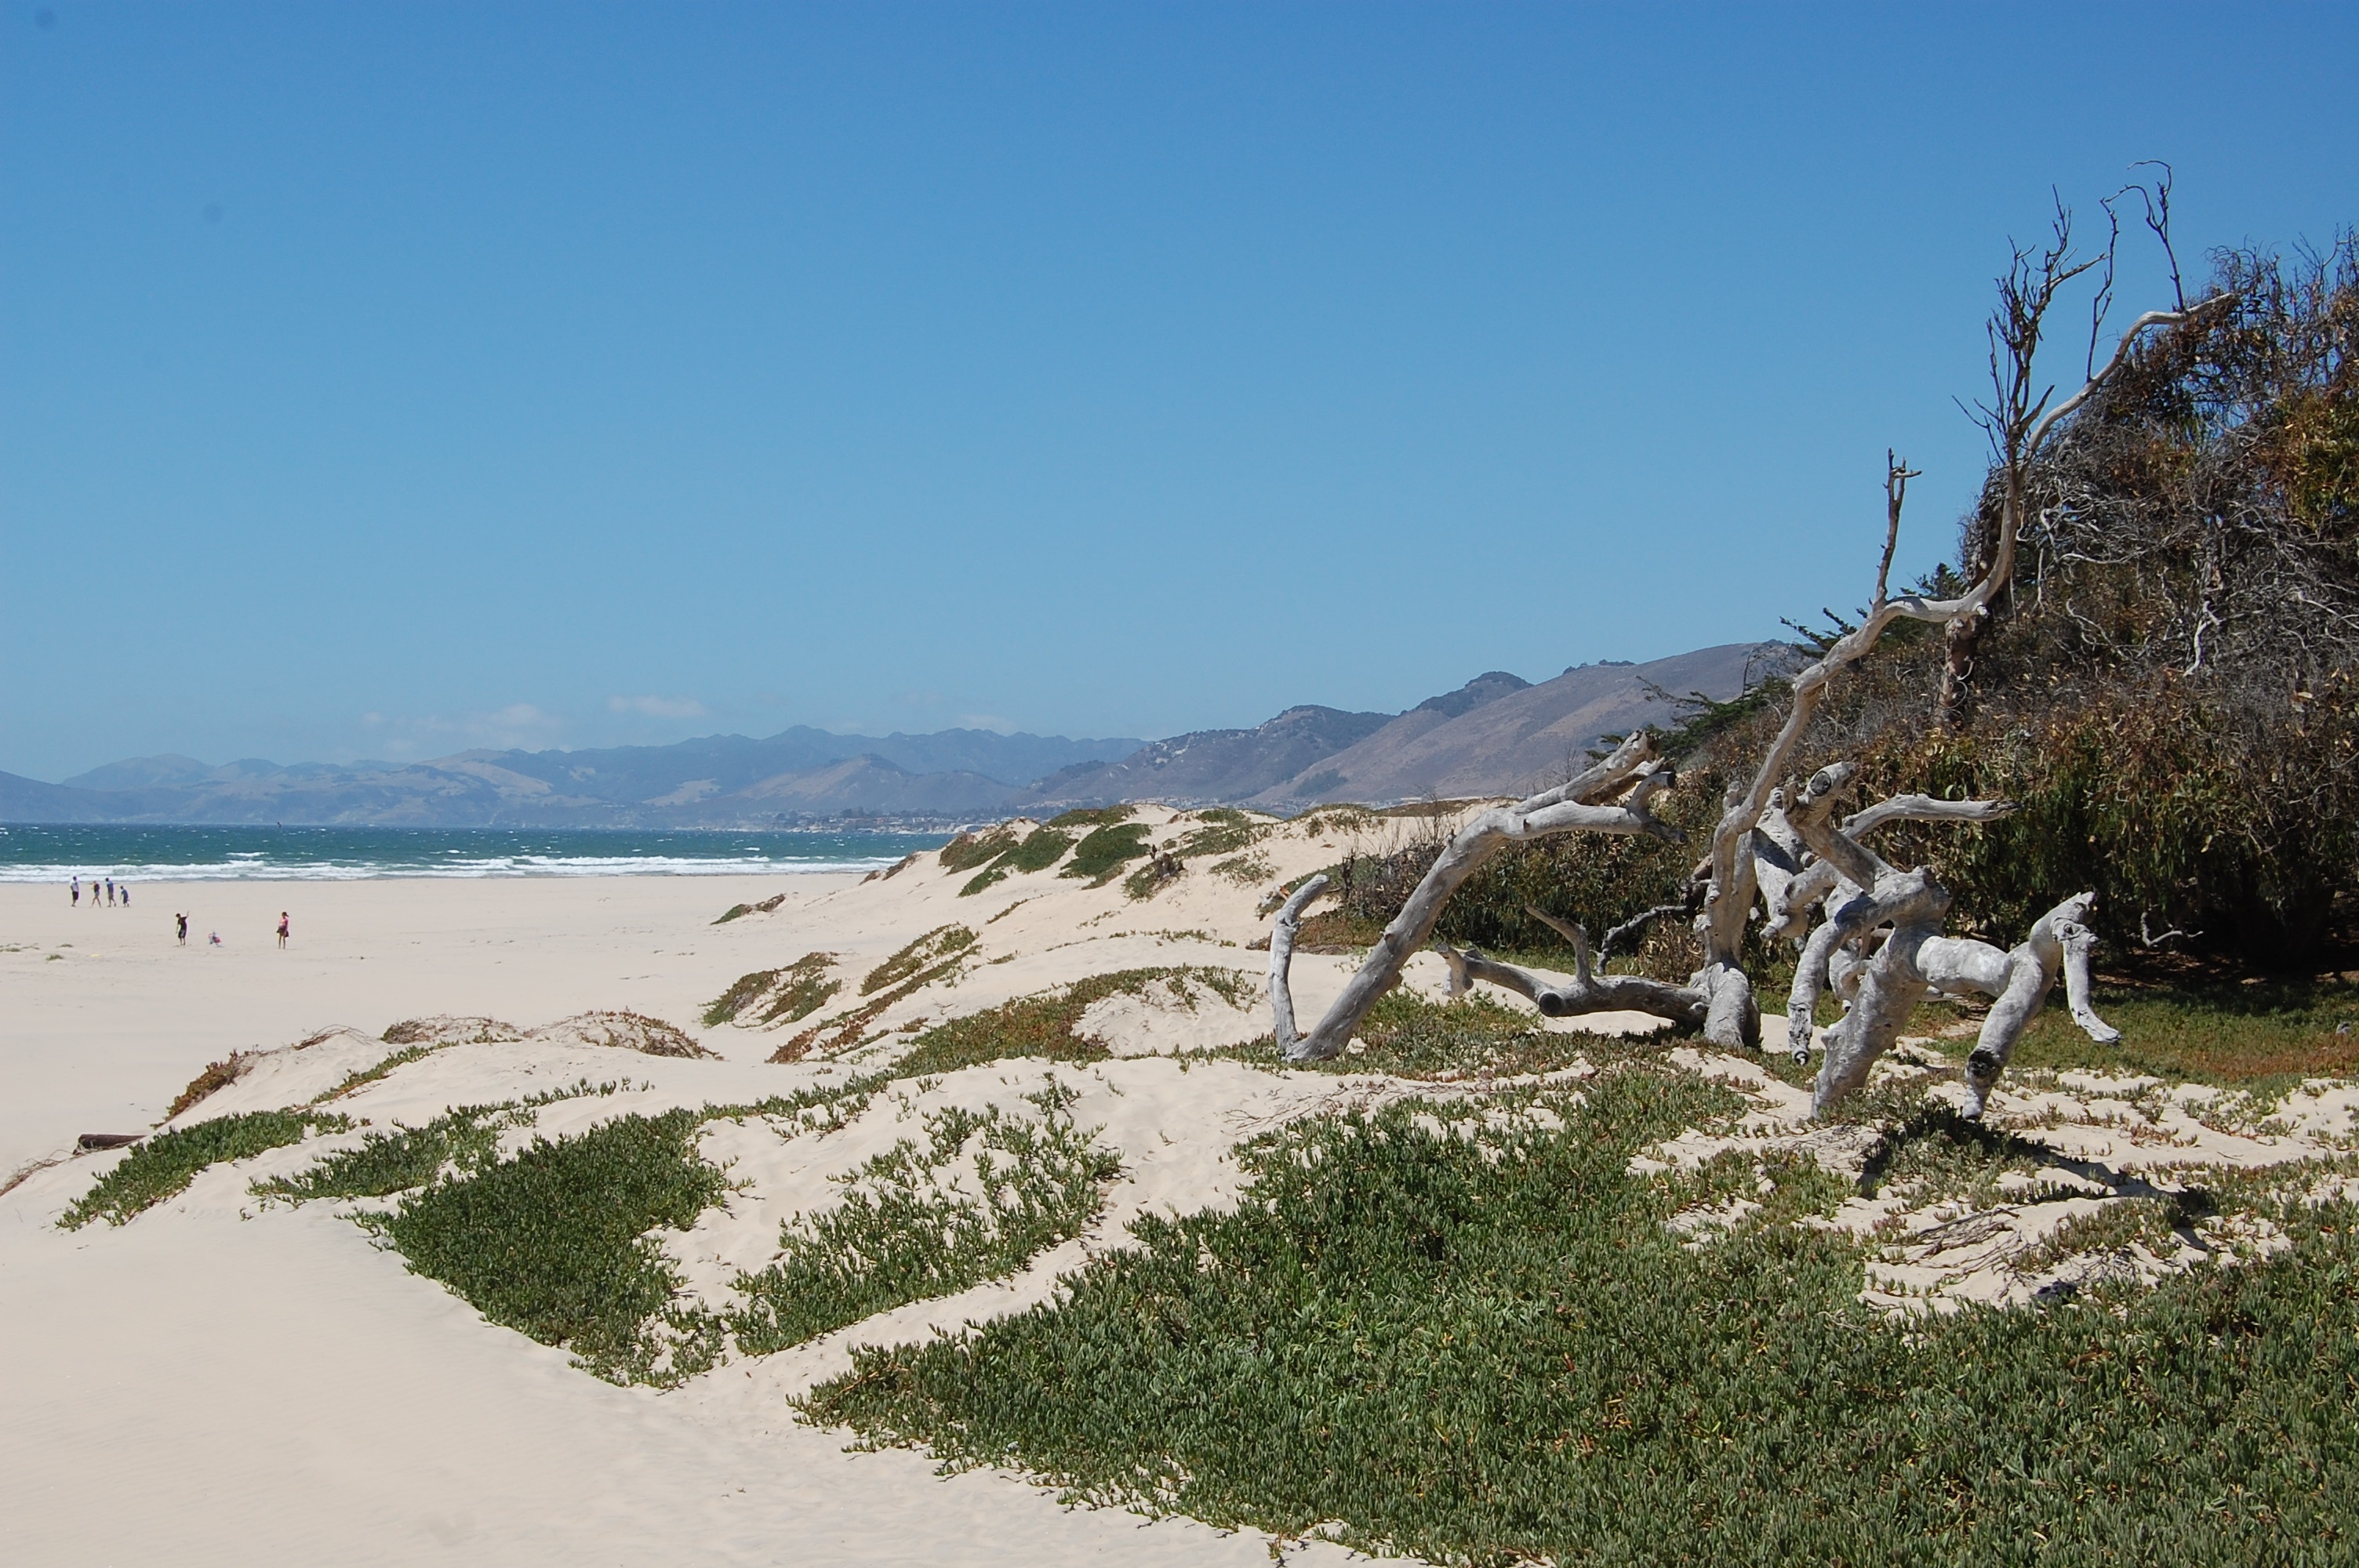
beach, landscape, driftwood, sea, coast, sand, mountain, sky, shore, lake, vacation, terrain, blue sky, dunes, geology, plateau, habitat, landform, natural environment, geographical feature, aeolian landform